Milecastle 78

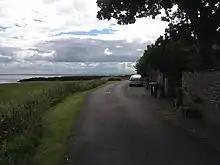
The presumed site of Turret 78B

Turret 78B has never been accurately located. Tradition records a mound or tumulus close to its calculated position, and it is claimed that an upright stone (possibly a medieval cross) once stood there. There are no visible remains of a turret, mound, or stone.